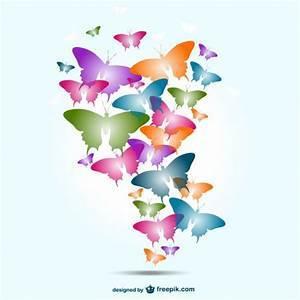
butterfly